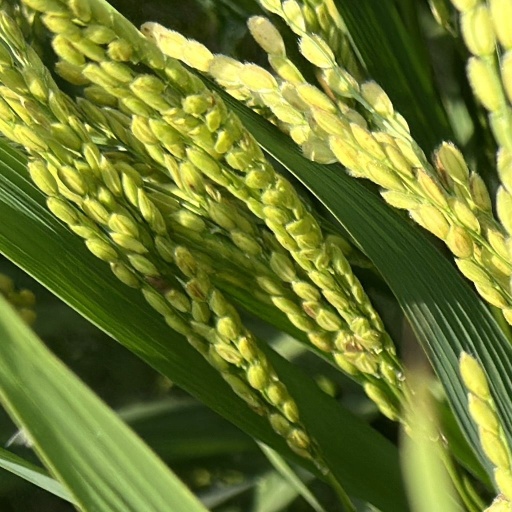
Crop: rice